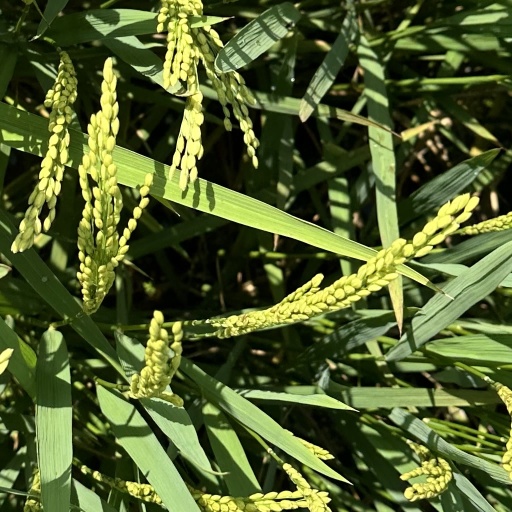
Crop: rice